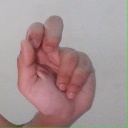
अक्षर: ढ